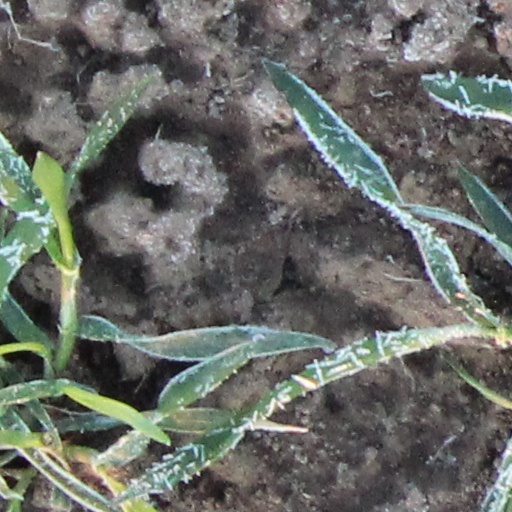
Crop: wheat